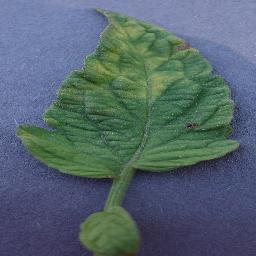
Label: Tomato___Leaf_Mold